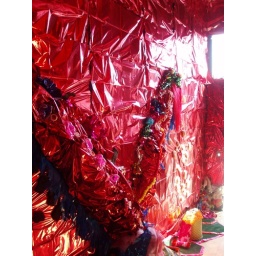
this installation is no longer up. Was in pink house